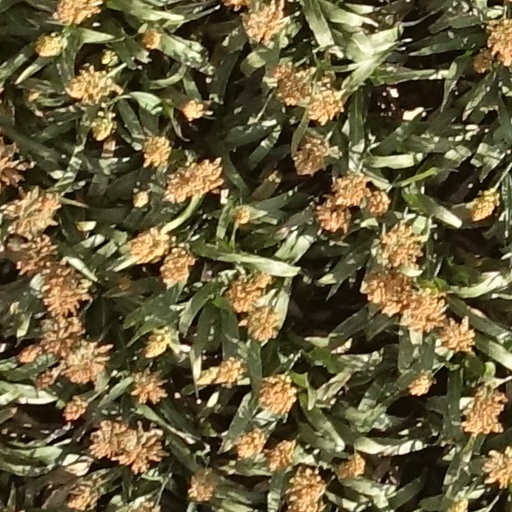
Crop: sorghum